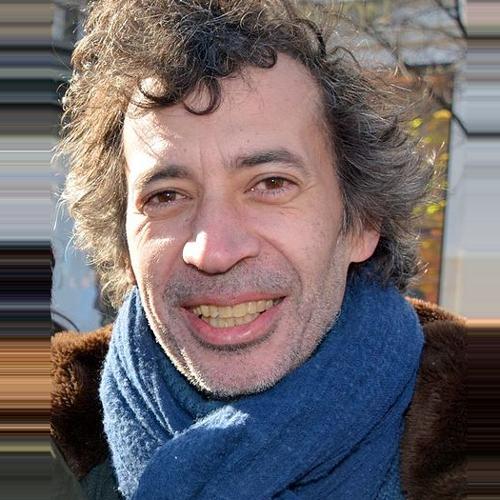
Age: 50